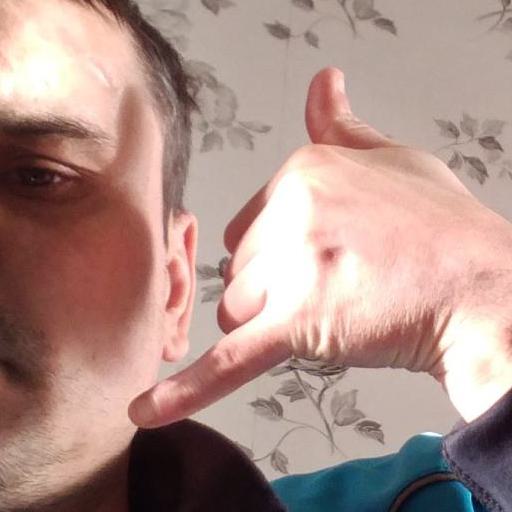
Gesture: call